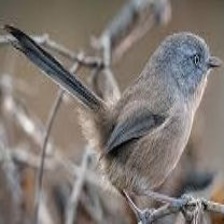
Species: WRENTIT
Scientific name: CHAMAEA FASCIATA